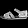
Label: Sandal